59th Medical Wing

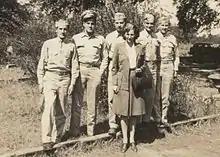
59th Fighter Group Army Air Corpsmen take a group photo at Thomasville Army Airfield, Ga.

The 59th Observation Group was established at Newark Airport, New Jersey, in 1941. It moved to Fort Dix Army Air Base, New Jersey, later in the year. Following the US entry into World War II the Group engaged in antisubmarine patrols along the East coast of the United States from December 1941 – October 1943. Initially during 1941–42 the Group operated a wide range of aircraft, including the BC-1A, L-59, O-46, O-47, O-49 Vigilant, and O-52 Owl During 1943 and 1944 the group trained pilots using P-39 Airacobra aircraft and later, in 1944, the Curtiss P-40 Warhawk as well. The unit was redesignated the 59th Reconnaissance Group on 2 April 1943, and again as the 59th Fighter Group on 11 August 1943. The 59th was disbanded on 1 May 1944. On 31 July 1985, the unit was redesignated the 59th Tactical Fighter Wing, but remained inactive. Finally, it was reactivated and consolidated with the Wilford Hall U.S. Air Force Hospital on 1 July 1993.